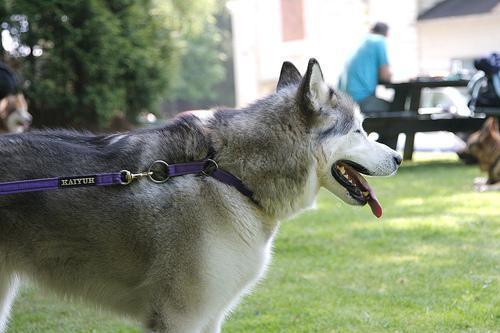
malamute